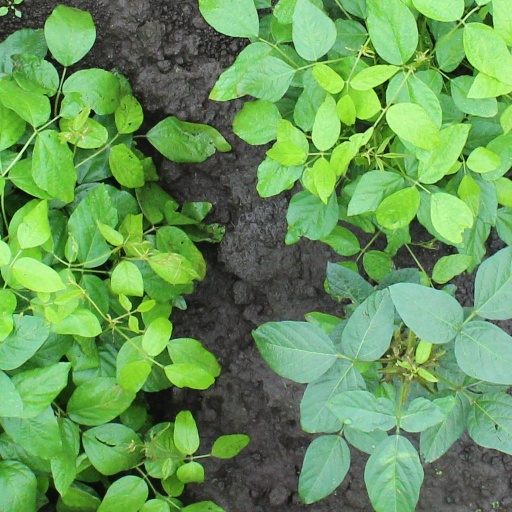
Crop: soybean